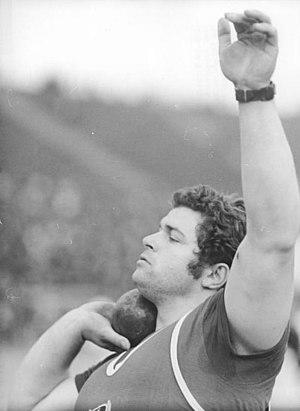
Heinz-Joachim Rothenburg, né le 9 avril 1944 à Luckenwalde, est un ancien athlète allemand qui a été sous les couleurs de la République démocratique allemande, l'un des meilleurs spécialistes du lancer du poids entre la fin des années 1960 et les années 1970.